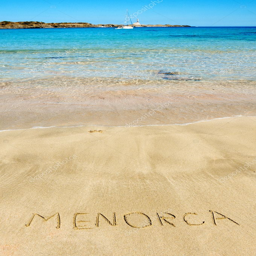
island written in the sand of a beach -- stock photo #